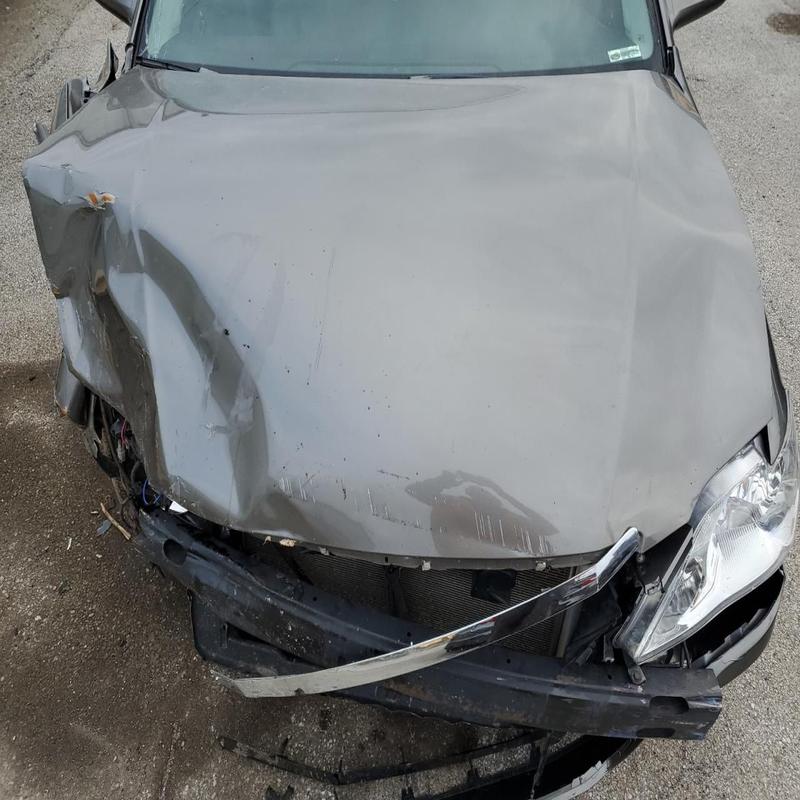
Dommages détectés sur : pare-choc avant, capot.
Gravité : majeur